Bunker Hill Covered Bridge

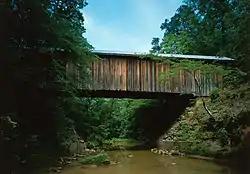

The Bunker Hill Covered Bridge is one of two covered bridges left in North Carolina, (the other being the Pisgah Covered Bridge in Randolph County), and is possibly the last wooden bridge in the United States with Haupt truss construction. It was built in 1895 by Andrew Loretz Ramsour (1817–1906) in Claremont, North Carolina, and crosses Lyle Creek.